William Rudolph Kanne

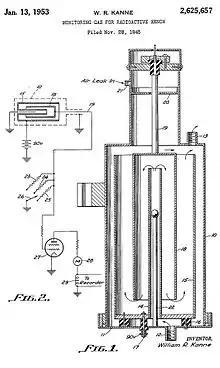
Kanne Chamber

Kanne was an inventor and the Kanne chamber, patented in 1952, may be his most notable invention.